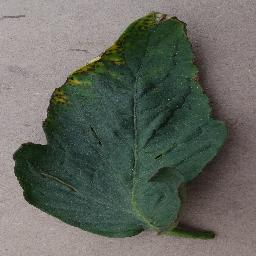
Label: Tomato___Bacterial_spot